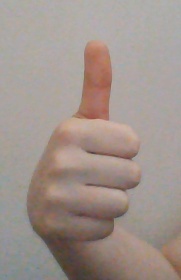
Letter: aleff